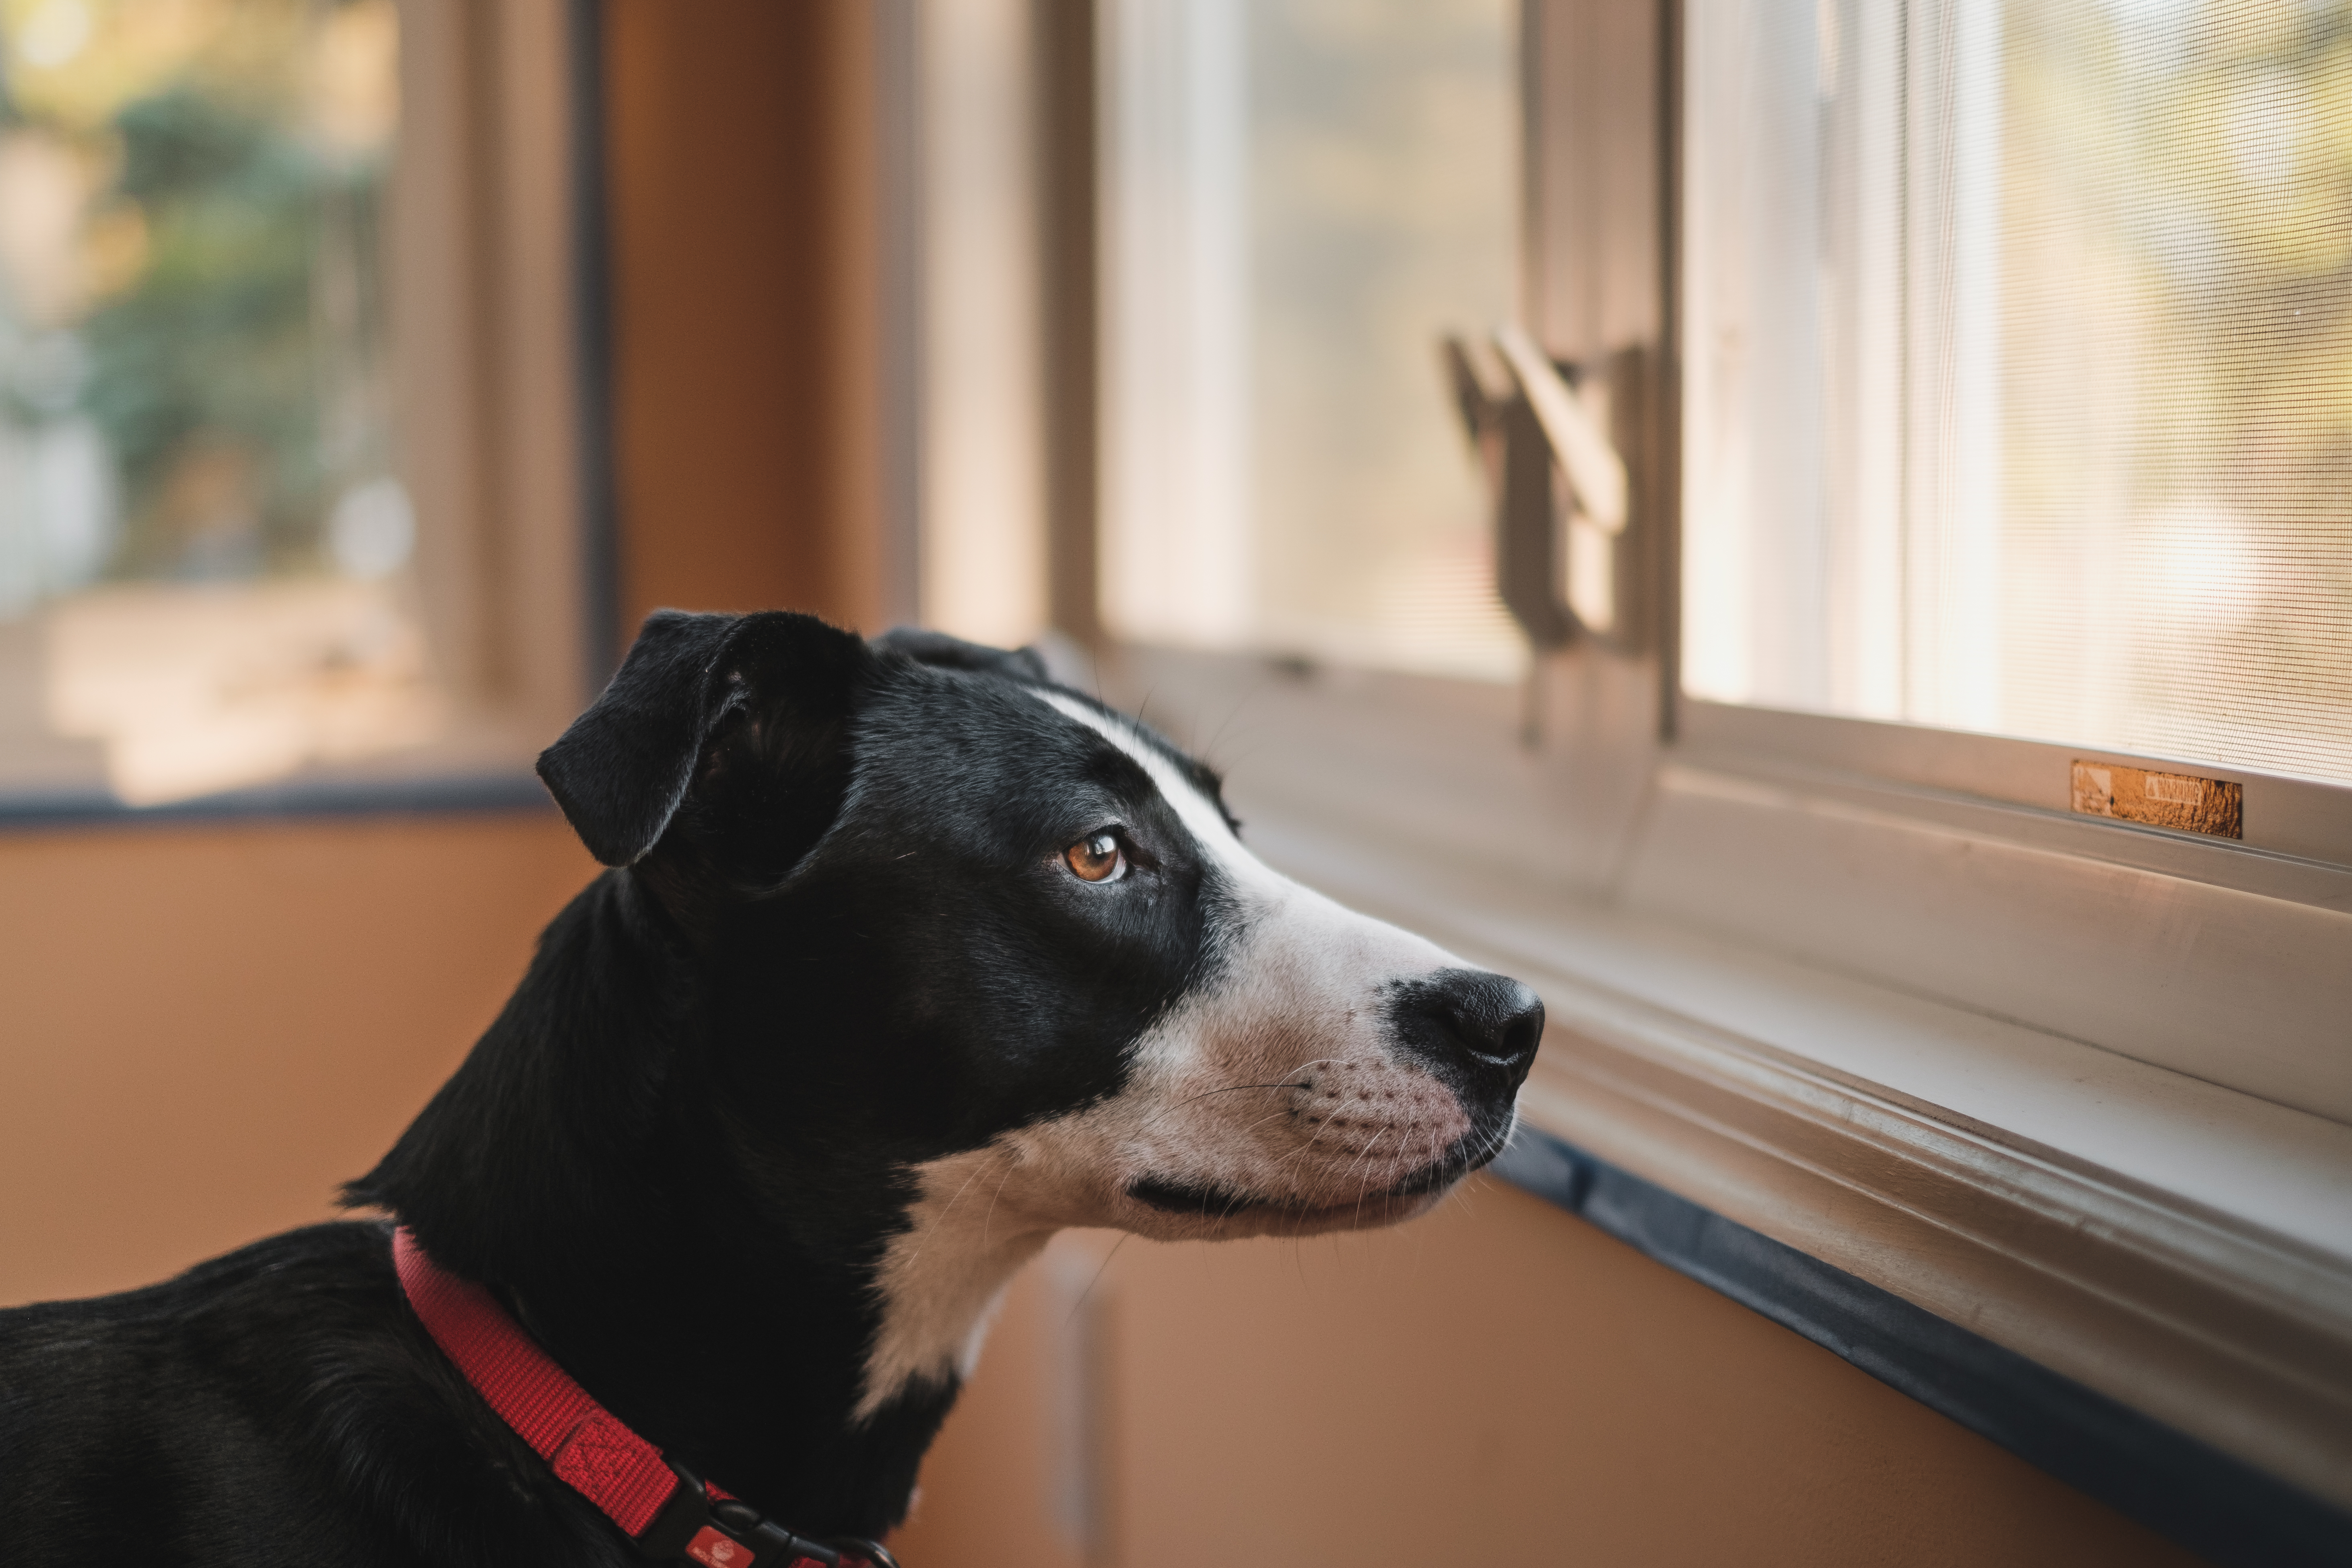
dog, mammal, black, vertebrate, animal shelter, dog like mammal